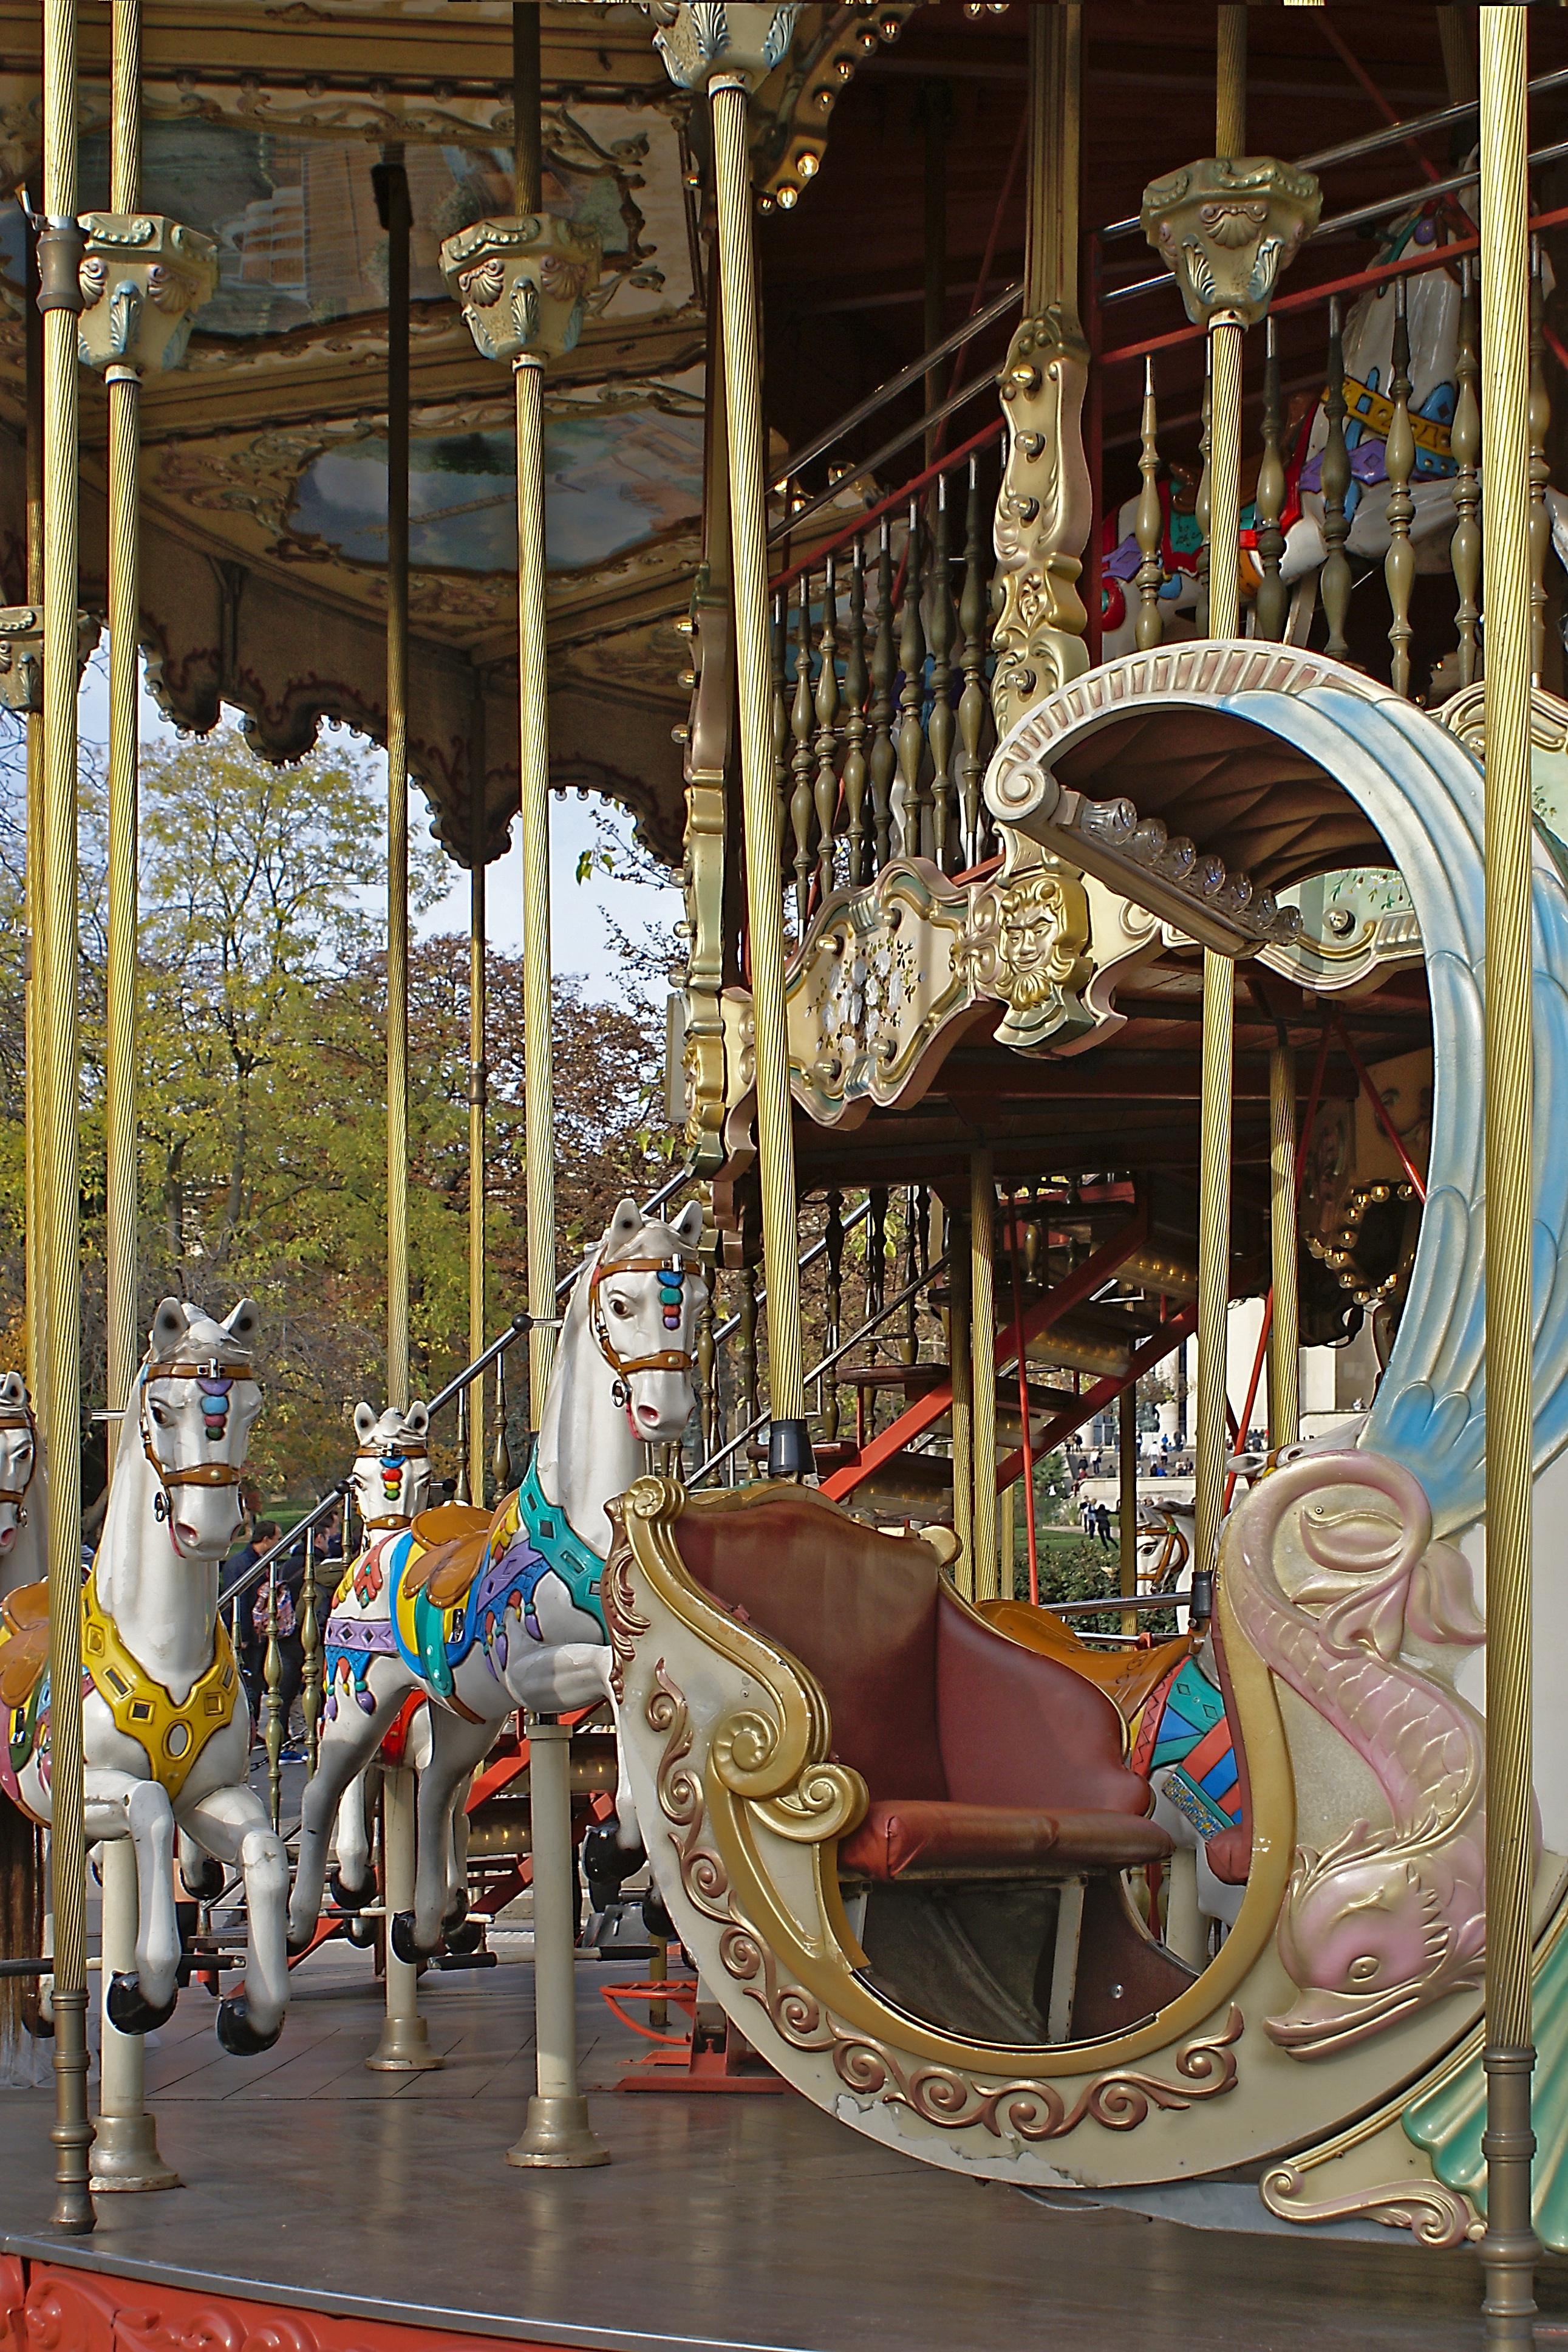
recreation, amusement park, park, carousel, rest, horses, fun, shooting, resort, playground, tourist attraction, figures, fair, entertainment, rotating, colorful toys, virtuoso technique and great, amusement ride, the illusion, outdoor recreation, windlass, rotary motion, nonbuilding structure, children horses, cheerful fun